First Military District

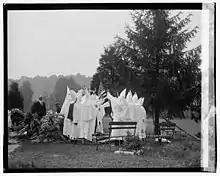
The end of military rule in former Confederate states saw the rise of the Ku Klux Klan, who worked to resist African American civil rights and restore Confederate ideologies.

The period of military government in Virginia preserved for African Americans some of their hard-won guarantees of citizenship. However, the degradation of these rights occurred shortly after the end of military rule. With its readmission to the Union, the district commanders relinquished their powers under the Reconstruction Acts to the civil authorities within their commands. Therefore, Conservative Party candidates regained dominance over state legislature, and returned Virginia to control of prewar leaders.